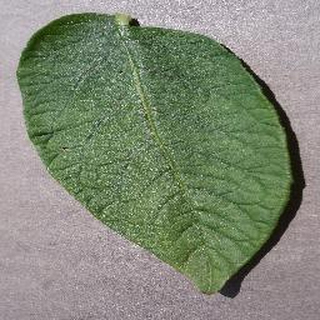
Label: healthy_potato